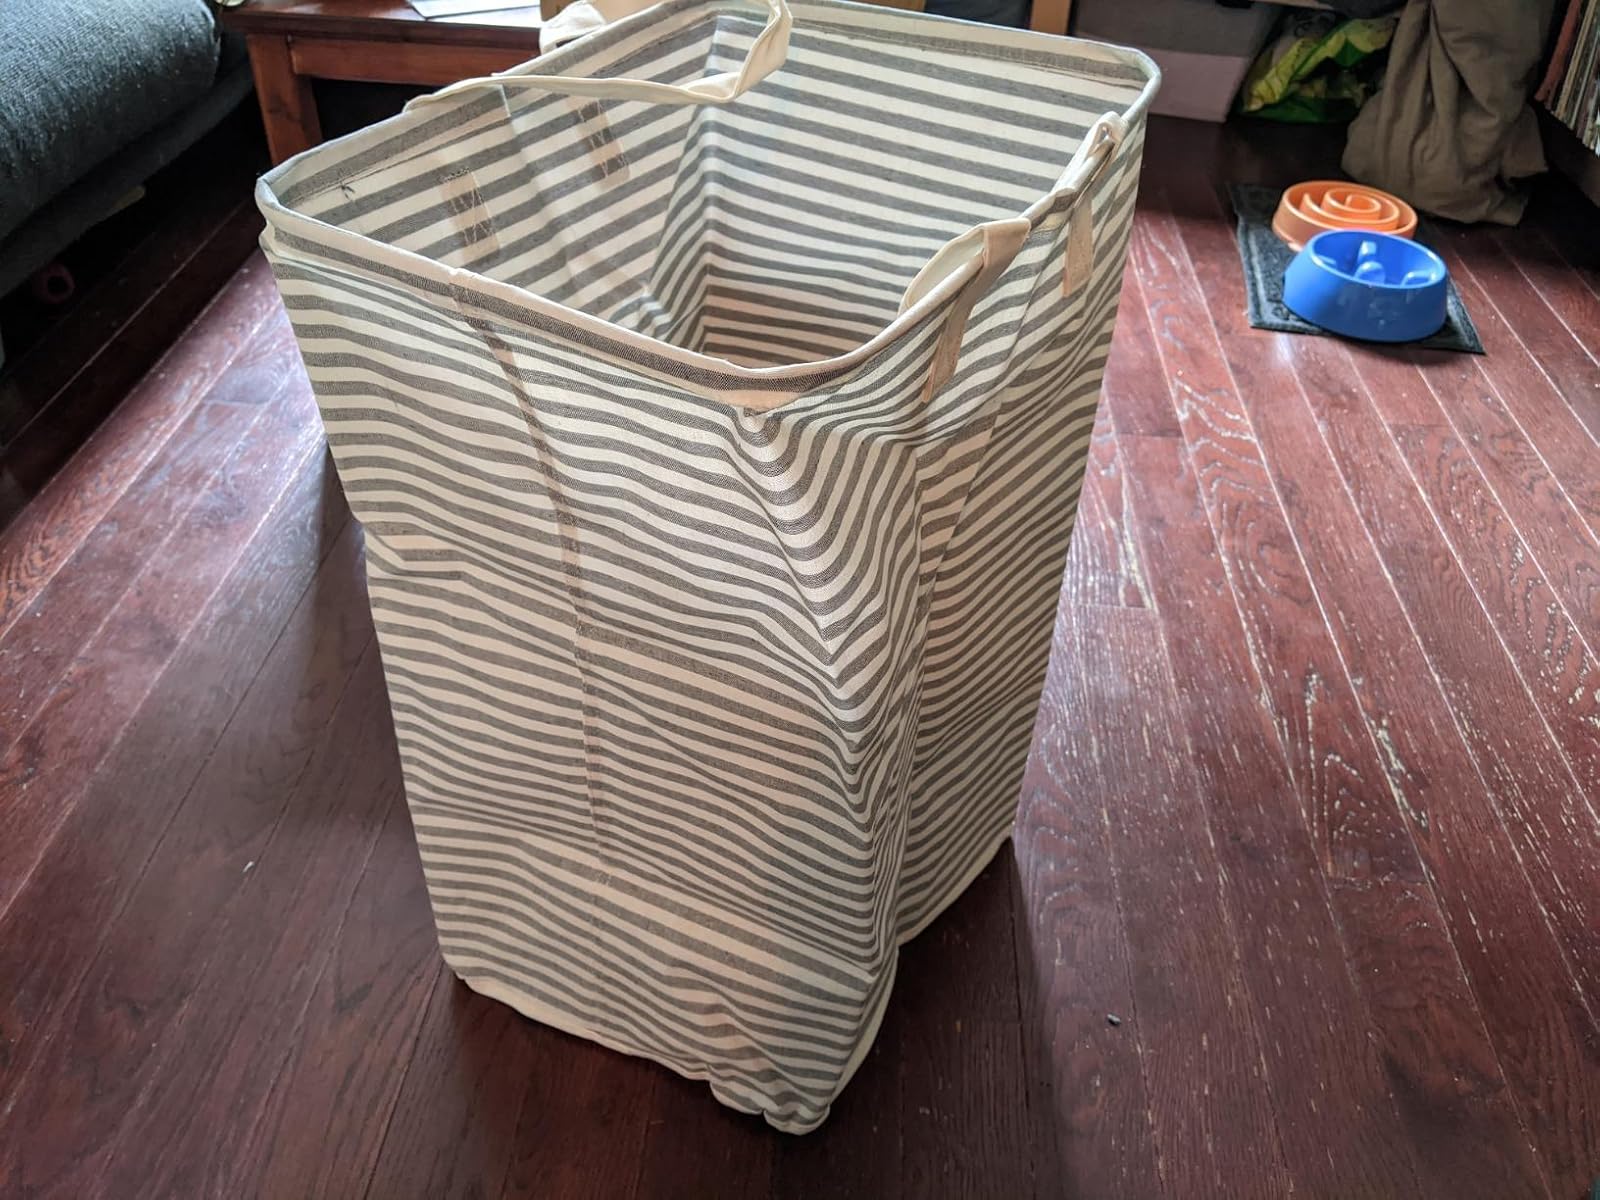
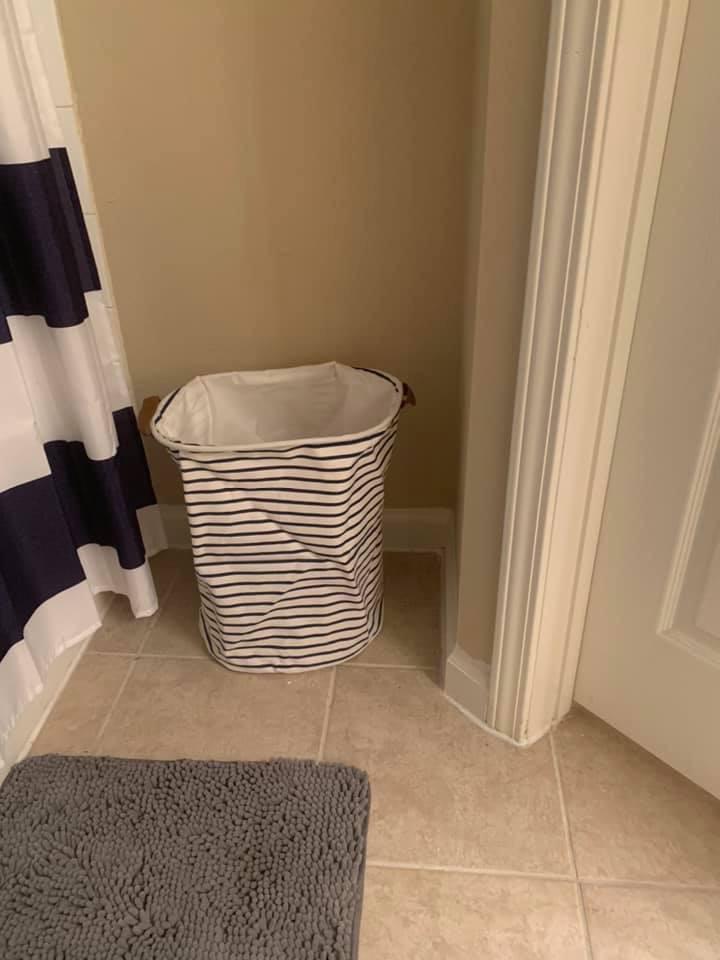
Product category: items_hamper
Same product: no